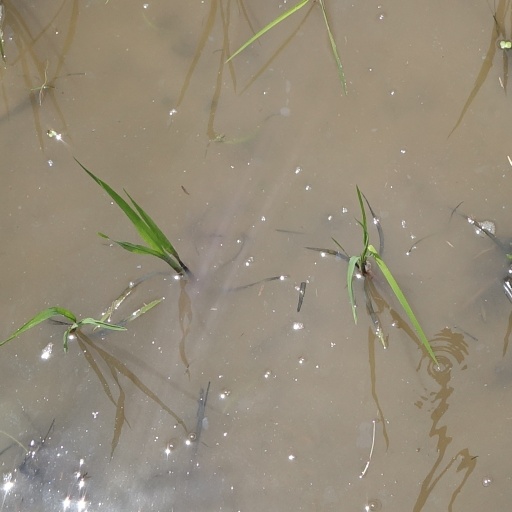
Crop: rice